James L. Fowler

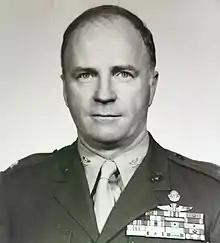
Colonel James L. Fowler

Colonel James Loftus Fowler (January 11, 1931 – January 20, 2015) was an American Marine who was the founder of the Marine Corps Marathon, an annual race since 1976 in Washington, D.C. He was a veteran of the Korean and Vietnam Wars. The race, which now draws tens of thousands of athletes, was intended to promote goodwill for the military after the Vietnam War and serve as a United States Marine Corps recruiting tool. With no qualifying standards or monetary prizes, it gives participants a chance to qualify for the Boston Marathon, earning it the nickname "The People's Marathon."